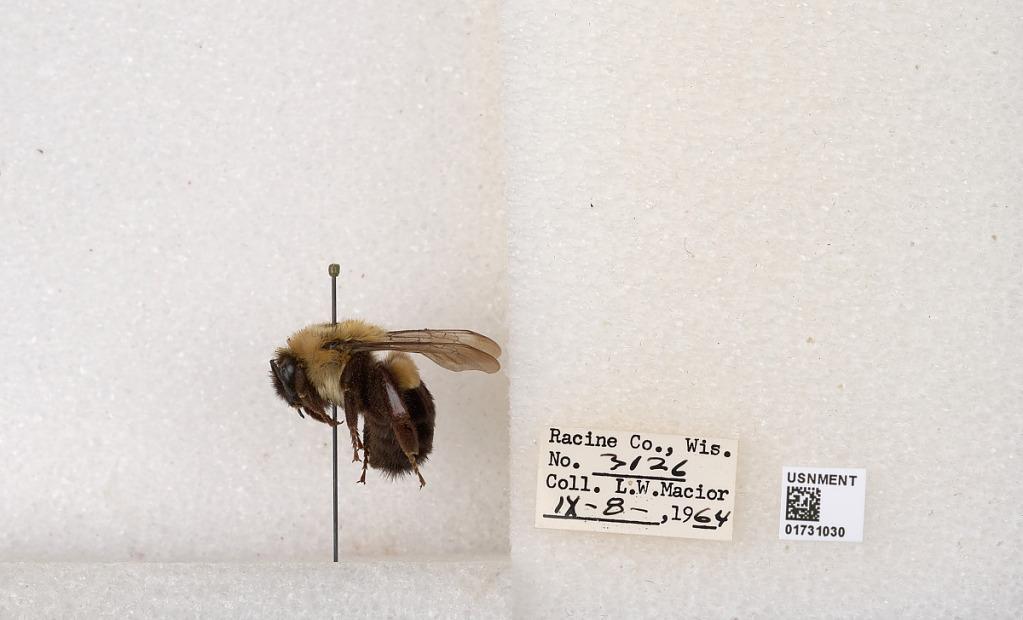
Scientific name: Bombus impatiens Cresson
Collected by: L. Macior
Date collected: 1964-9-8
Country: United States
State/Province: Wisconsin
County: Racine
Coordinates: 42.7261, -87.7828